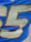
Number: 5